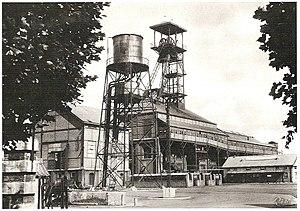
La Fosse n° 10 de la Compagnie des mines de l'Escarpelle était un charbonnage constitué d'un seul puits situé à Leforest, Pas-de-Calais, Nord-Pas-de-Calais, France.
La fosse nᵒ 10 de la Compagnie des mines de l'Escarpelle est un ancien charbonnage du Bassin minier du Nord-Pas-de-Calais, situé à Leforest. Il s'agit de la dernière fosse ouverte par la Compagnie, mais aussi de sa fosse la plus septentrionale. Lors de sa mise en service, elle reprend l'exploitation de la fosse nᵒ 6. En parallèle, des cités sont construites au nord et au sud du carreau.
L'histoire du bassin minier du Nord-Pas-de-Calais retrace en détail tous les faits historiques de l'exploitation de ce bassin minier, exploité intensivement pour la houille présente dans son sous-sol de la fin du XVIIᵉ siècle jusqu'à la fin du XXᵉ siècle.
La Compagnie des mines de l'Escarpelle est une compagnie minière qui a exploité la houille à Roost-Warendin, Leforest, Pont-de-la-Deûle, Dorignies, Courcelles-les-Lens et Auby dans le Bassin minier du Nord-Pas-de-Calais, à cheval dans le département du Nord et du Pas-de-Calais. M. Soyez établit un sondage le 13 juin 1846 dans le hameau de l'Escarpelle à Roost-Warendin, dans le but de découvrir la houille au-delà de la concession d'Aniche. Le sondage étant un succès, une société est fondée le 4 février 1847, elle effectue sa demande en concession le 19 juin et commence le fonçage de sa première fosse la même année à Roost-Warendin.